Kitihawa Point du Sable

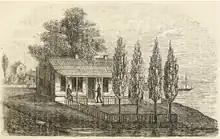
Black and white sketch of a well-kept log house, with multiple windows, a front porch, fence and landscape. Two people are on the porch.

Kitihawa Point Du Sable (also known by her Christian name, Catherine) was a Potawatomi woman who, with her husband Jean Baptiste Point du Sable, established the first permanent settlement in what is now the city of Chicago. By the late 1700s, Kitihawa and her husband had set up their farm and trading post near the mouth of the Chicago River and Lake Michigan.